2013 STP 400

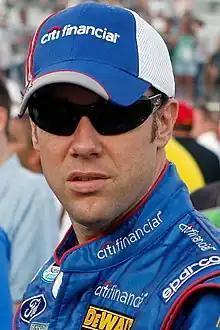
Matt Kenseth (shown here in 2009) won his ninth career pole position and also won the race.

Three practice sessions are scheduled to be held before the race. The first session, held on April 19, 2013, was 90 minutes long. The second and third were held on April 20, and were 55 and 50 minutes long, respectively. During the first practice session, Edwards was quickest with a time of 28.117 seconds, ahead of Ricky Stenhouse Jr. and Sam Hornish Jr. in second and third. Martin Truex Jr. followed in the fourth position, ahead of Aric Almirola in fifth.